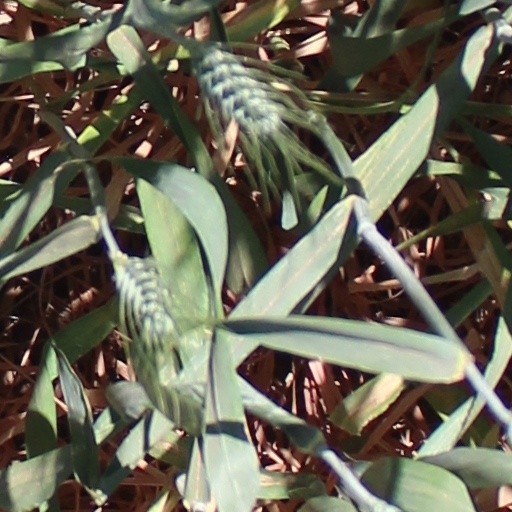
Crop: wheat